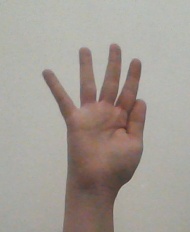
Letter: sheen